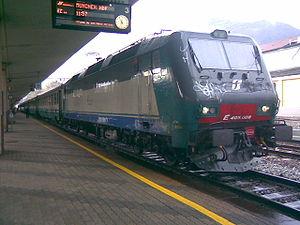
La série E.405 est une locomotive électrique universelle des chemins de fer italiens, les Ferrovie dello Stato.